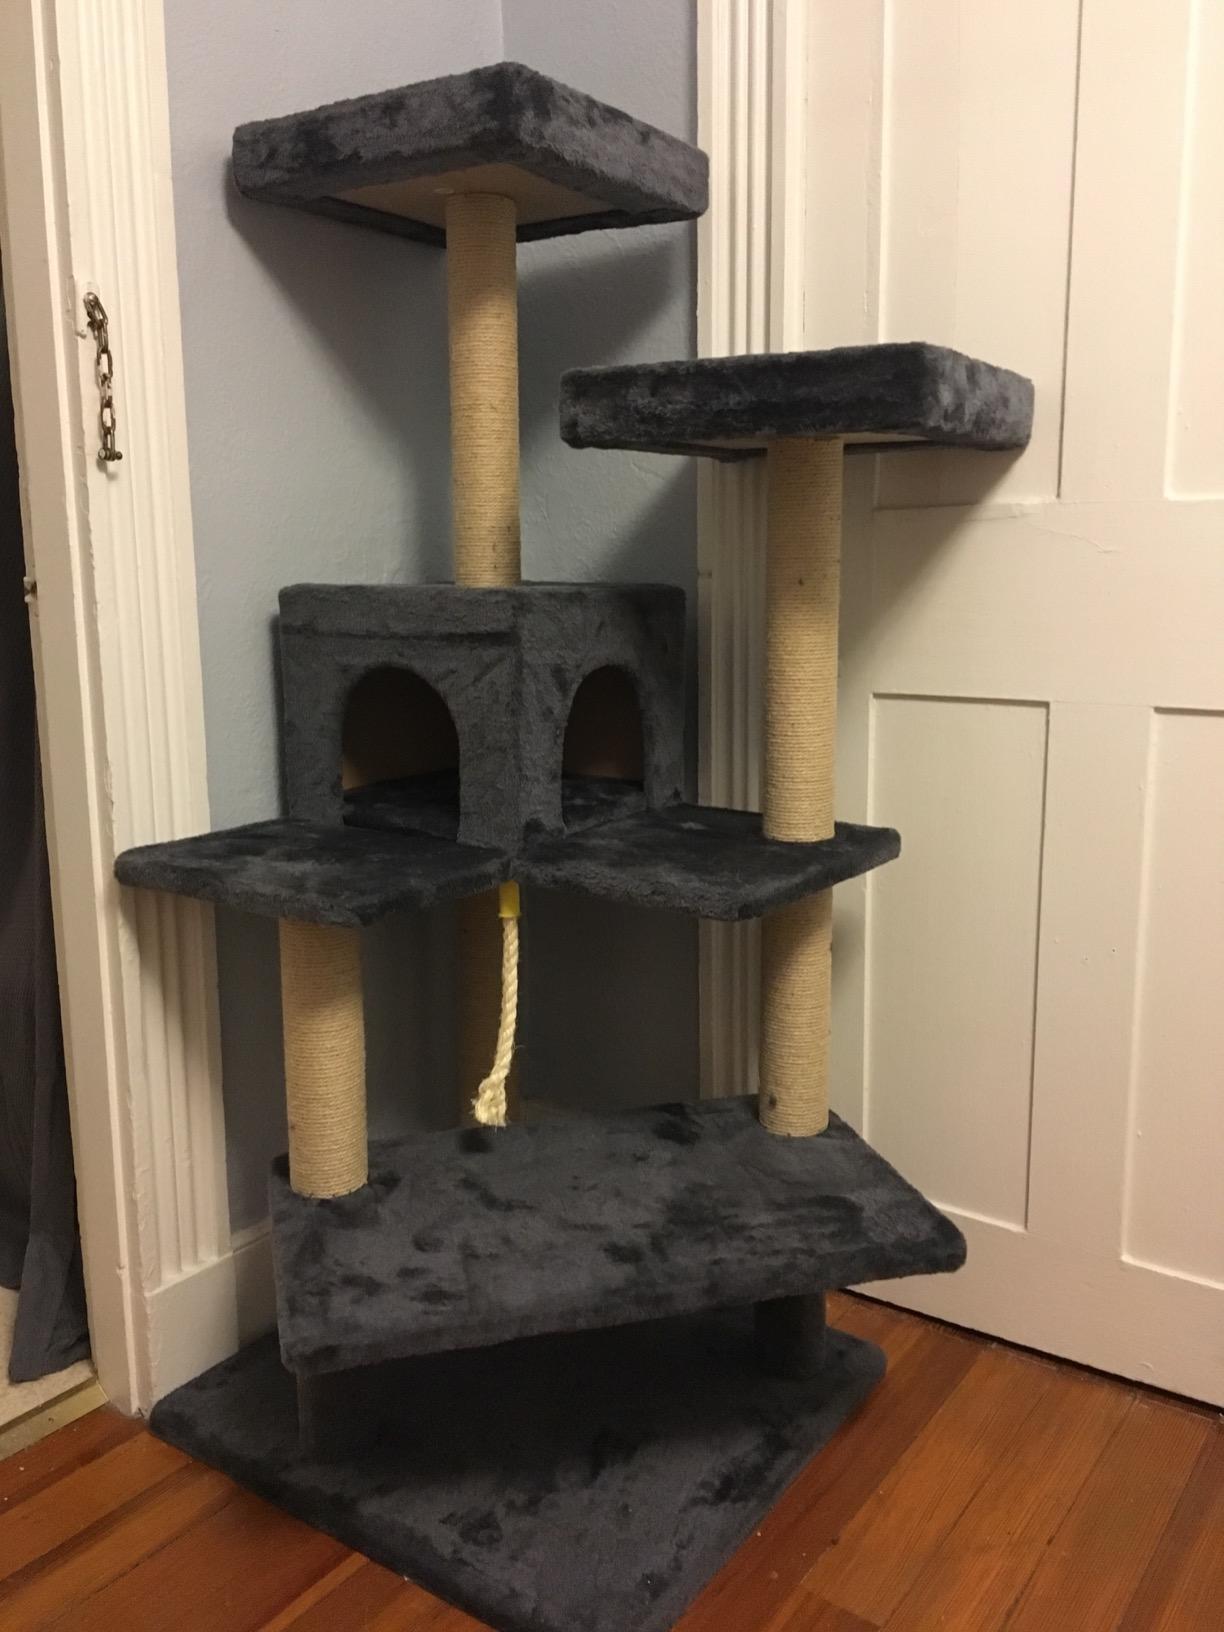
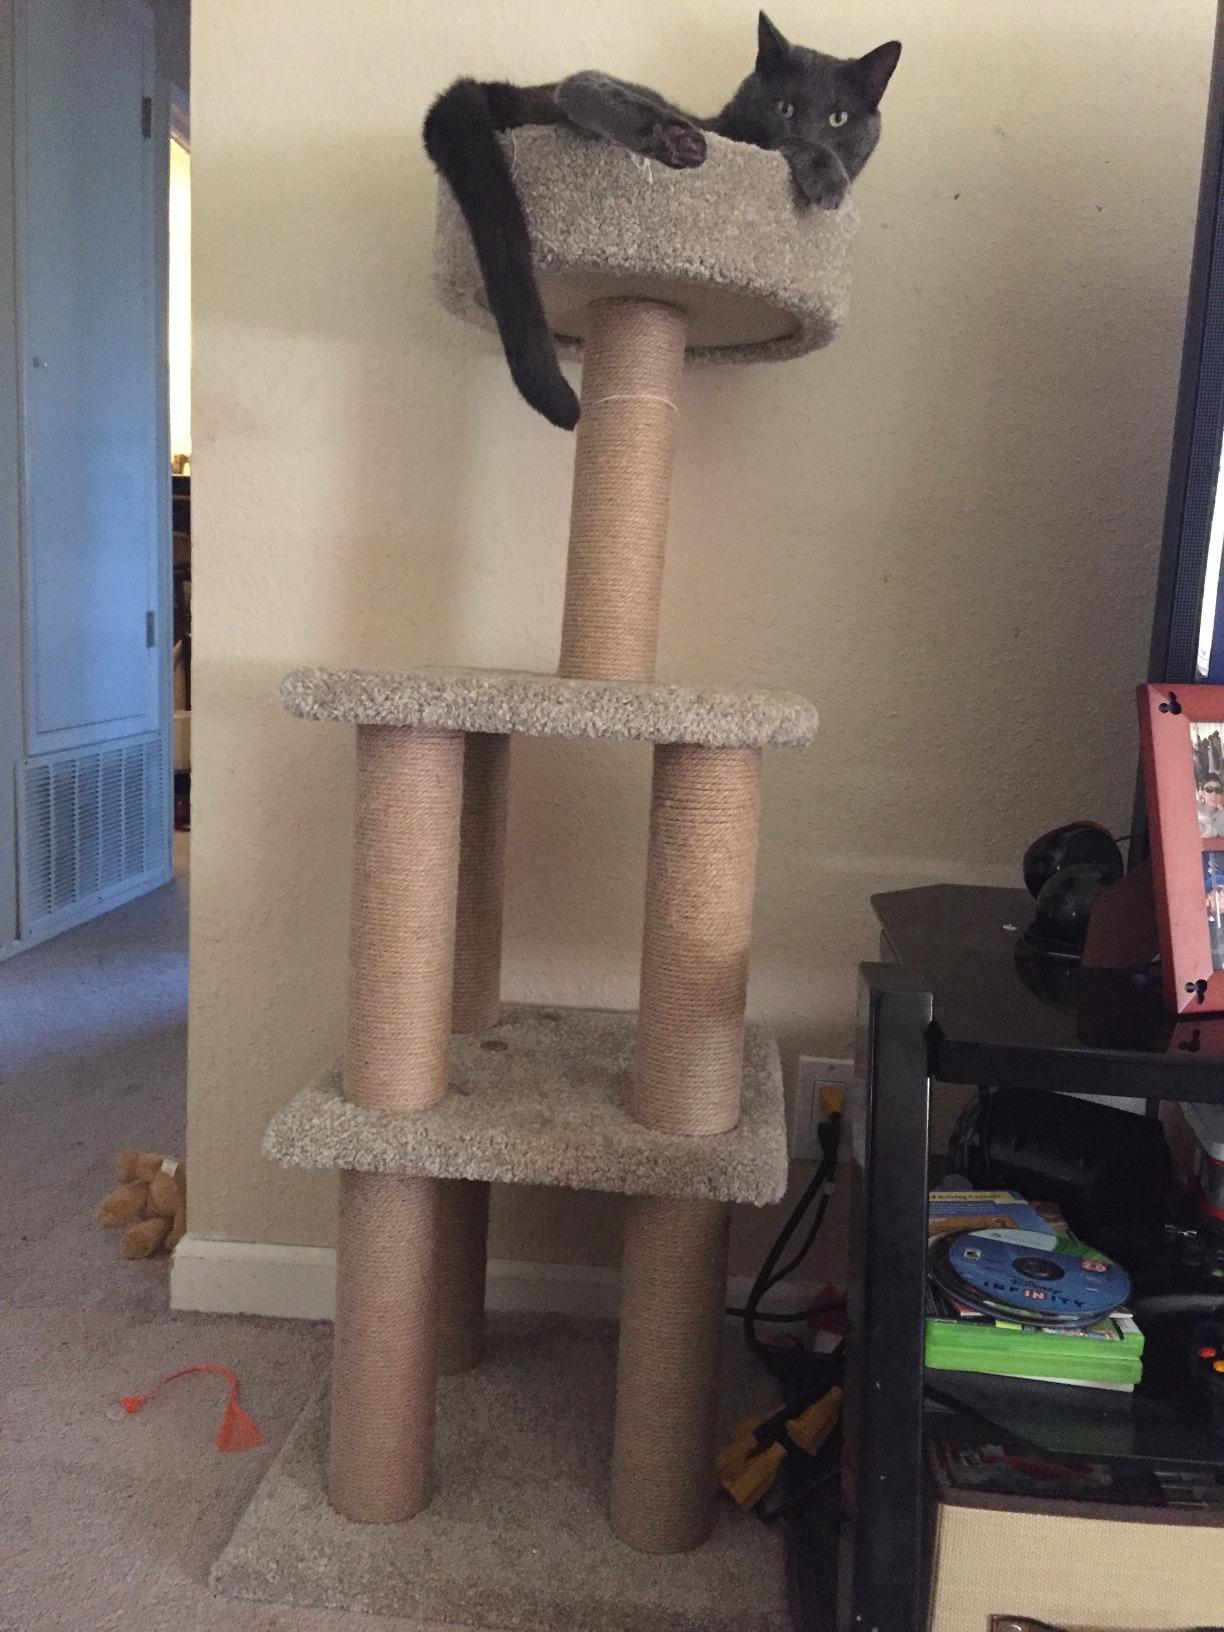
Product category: items_cat tree
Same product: no